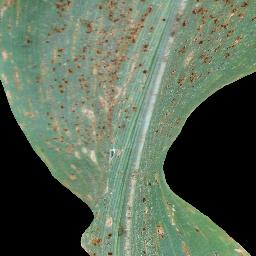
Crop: corn
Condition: (maize)_common_rust